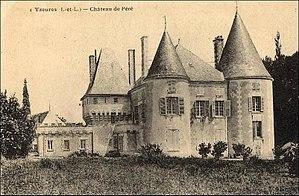
Ancienne Carte Postale du Château de Pairé, façade Sud
Le vaste finage du territoire, permet à la commune de disposer d'un grand nombre de hameaux. Même si la superficie d'Yzeures-sur-Creuse est importante, le fait que le bourg se situe au centre du territoire permet aux hameaux les plus éloignés de n'être pas à plus de 6 km de la zone agglomérée.
Yzeures-sur-Creuse est une commune française située à l’extrême sud du département d'Indre-et-Loire, en région Centre-Val de Loire.